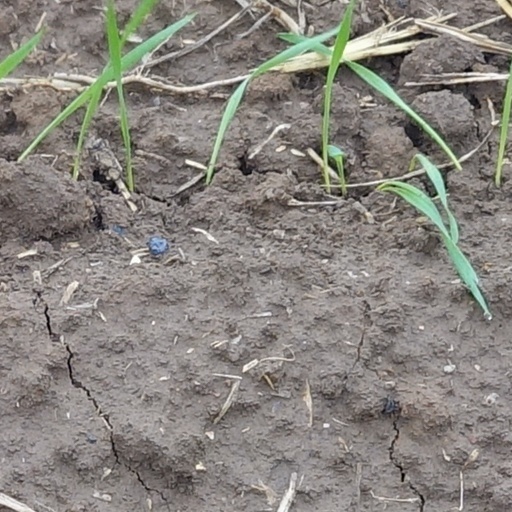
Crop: wheat